Utah State Route 36

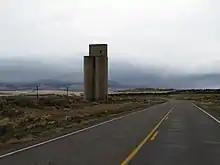
SR-36 between Eureka and Vernon

From its southern terminus west of Eureka, SR-36 heads northwest until Vernon, where it turns north. It continues this general direction, eventually heading more to the northeast, until the northern terminus at Lake Point, where it intersects Interstate 80.